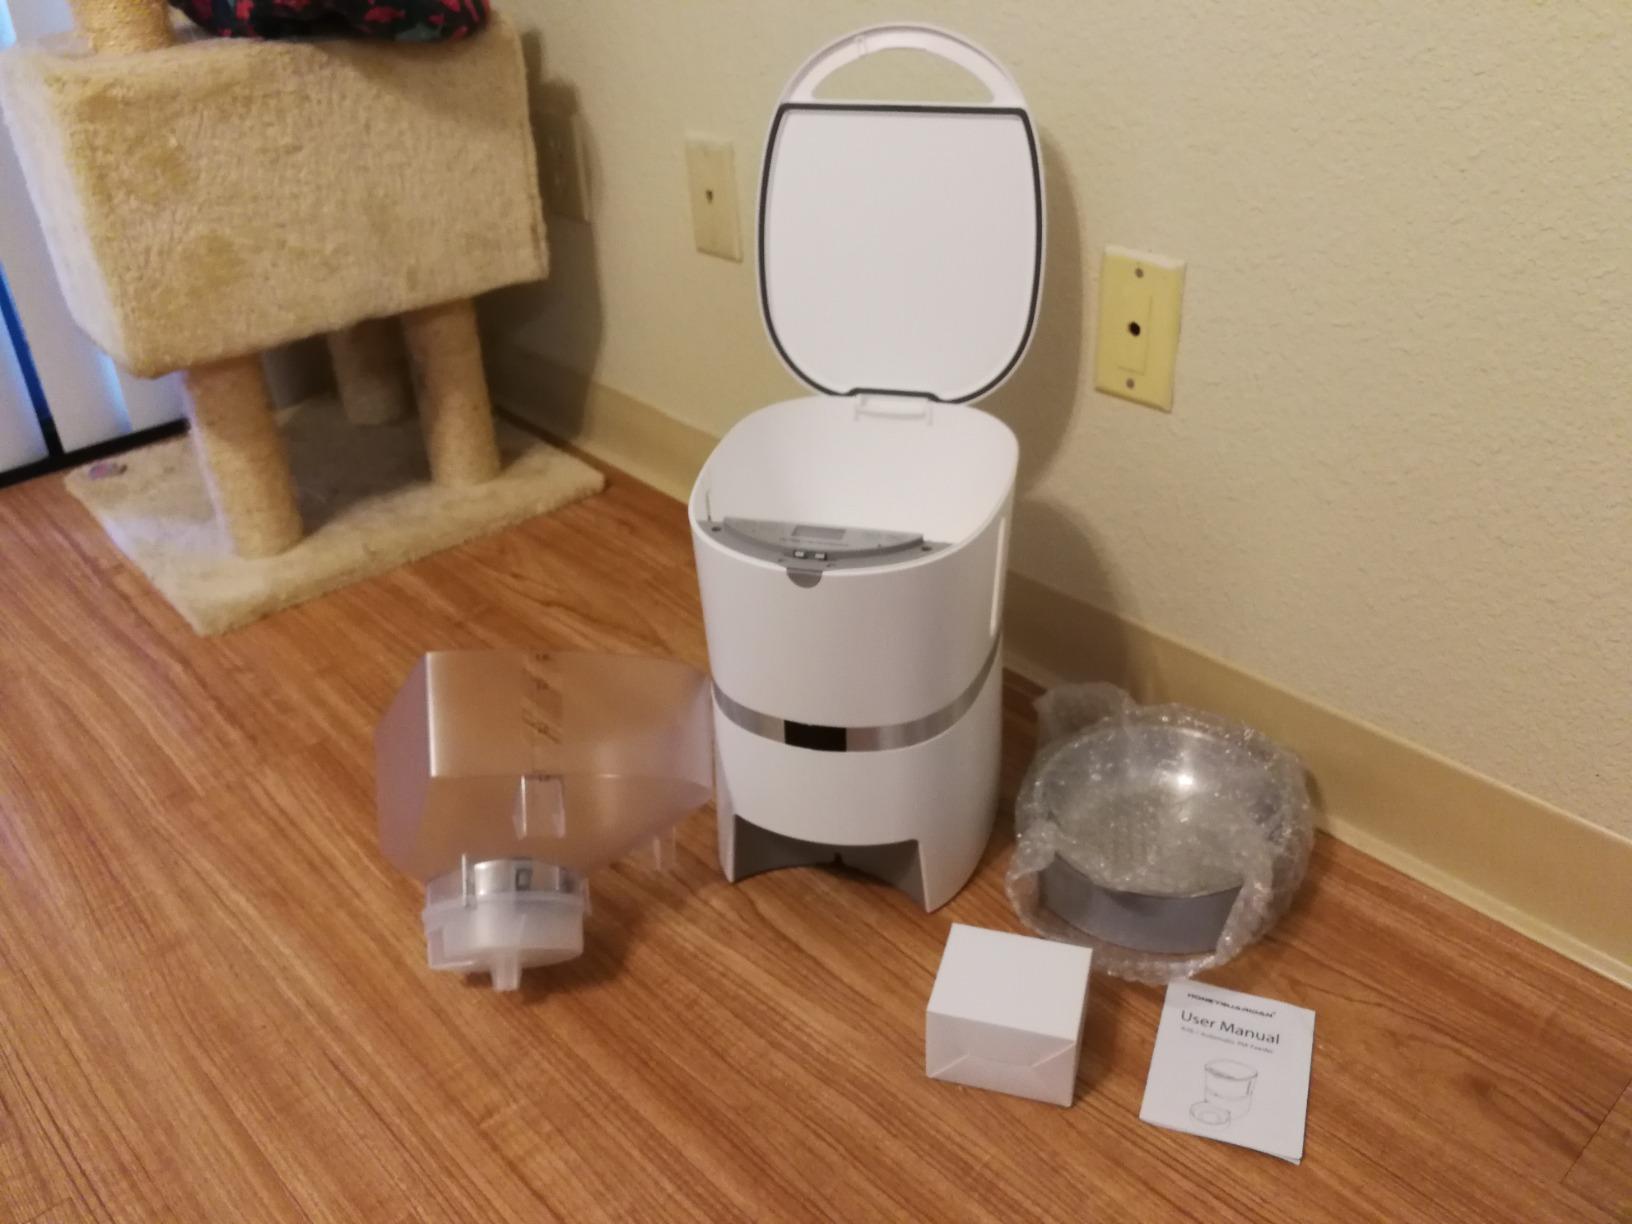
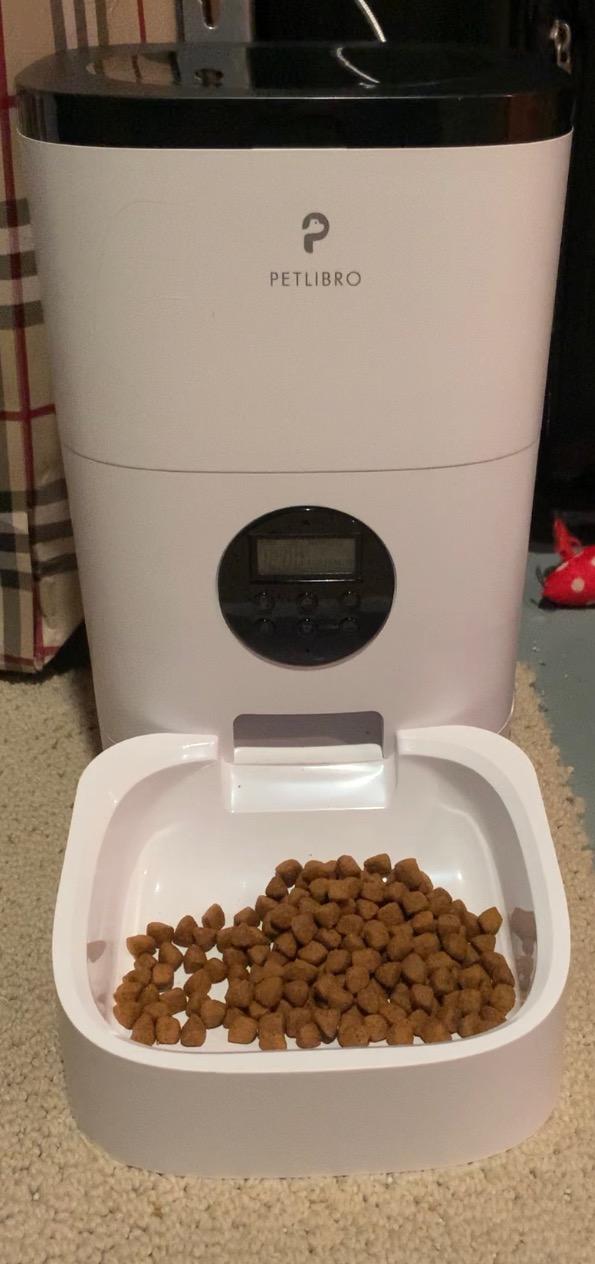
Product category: items_feeder
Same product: no